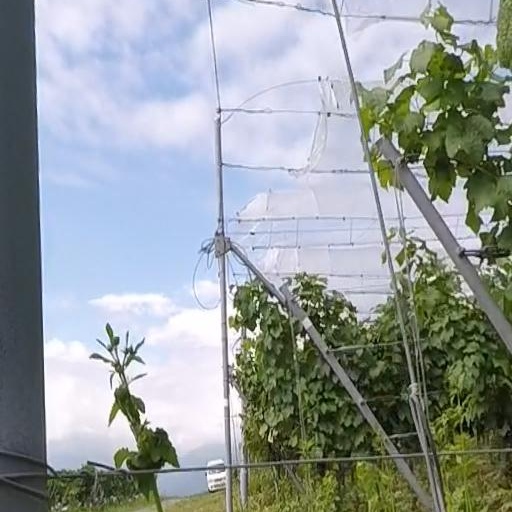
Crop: grape